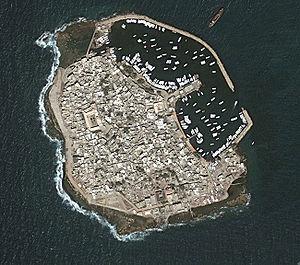
Arouad, Rouad, Arwad, Arados, Arpad, Arphad, Antioche de Pieria, ou Aradus est une île de la mer Méditerranée, la seule île de la Syrie.
Le patrimoine syrien durant la guerre civile syrienne et depuis l'année 2011, a fait l'objet par ses protagonistes, d'importantes et étendues destructions par tirs et bombardements, et aussi par occupations illégales et pillages des sites.
Les Phéniciens sont un peuple antique originaire des cités de Phénicie, région qui correspond approximativement au Liban actuel. Cette dénomination provient des auteurs grecs qui ont écrit à leur sujet. La Phénicie a toujours été divisée entre plusieurs cités, dont les plus importantes étaient Byblos, Sidon, Tyr et Arwad, et on ne sait pas si celles-ci ont eu conscience d'une identité commune. Les historiens ont repris l'adjectif « phénicien » pour désigner la civilisation qui s'est épanouie dans la région entre 1200 et 300 av. J.-C.